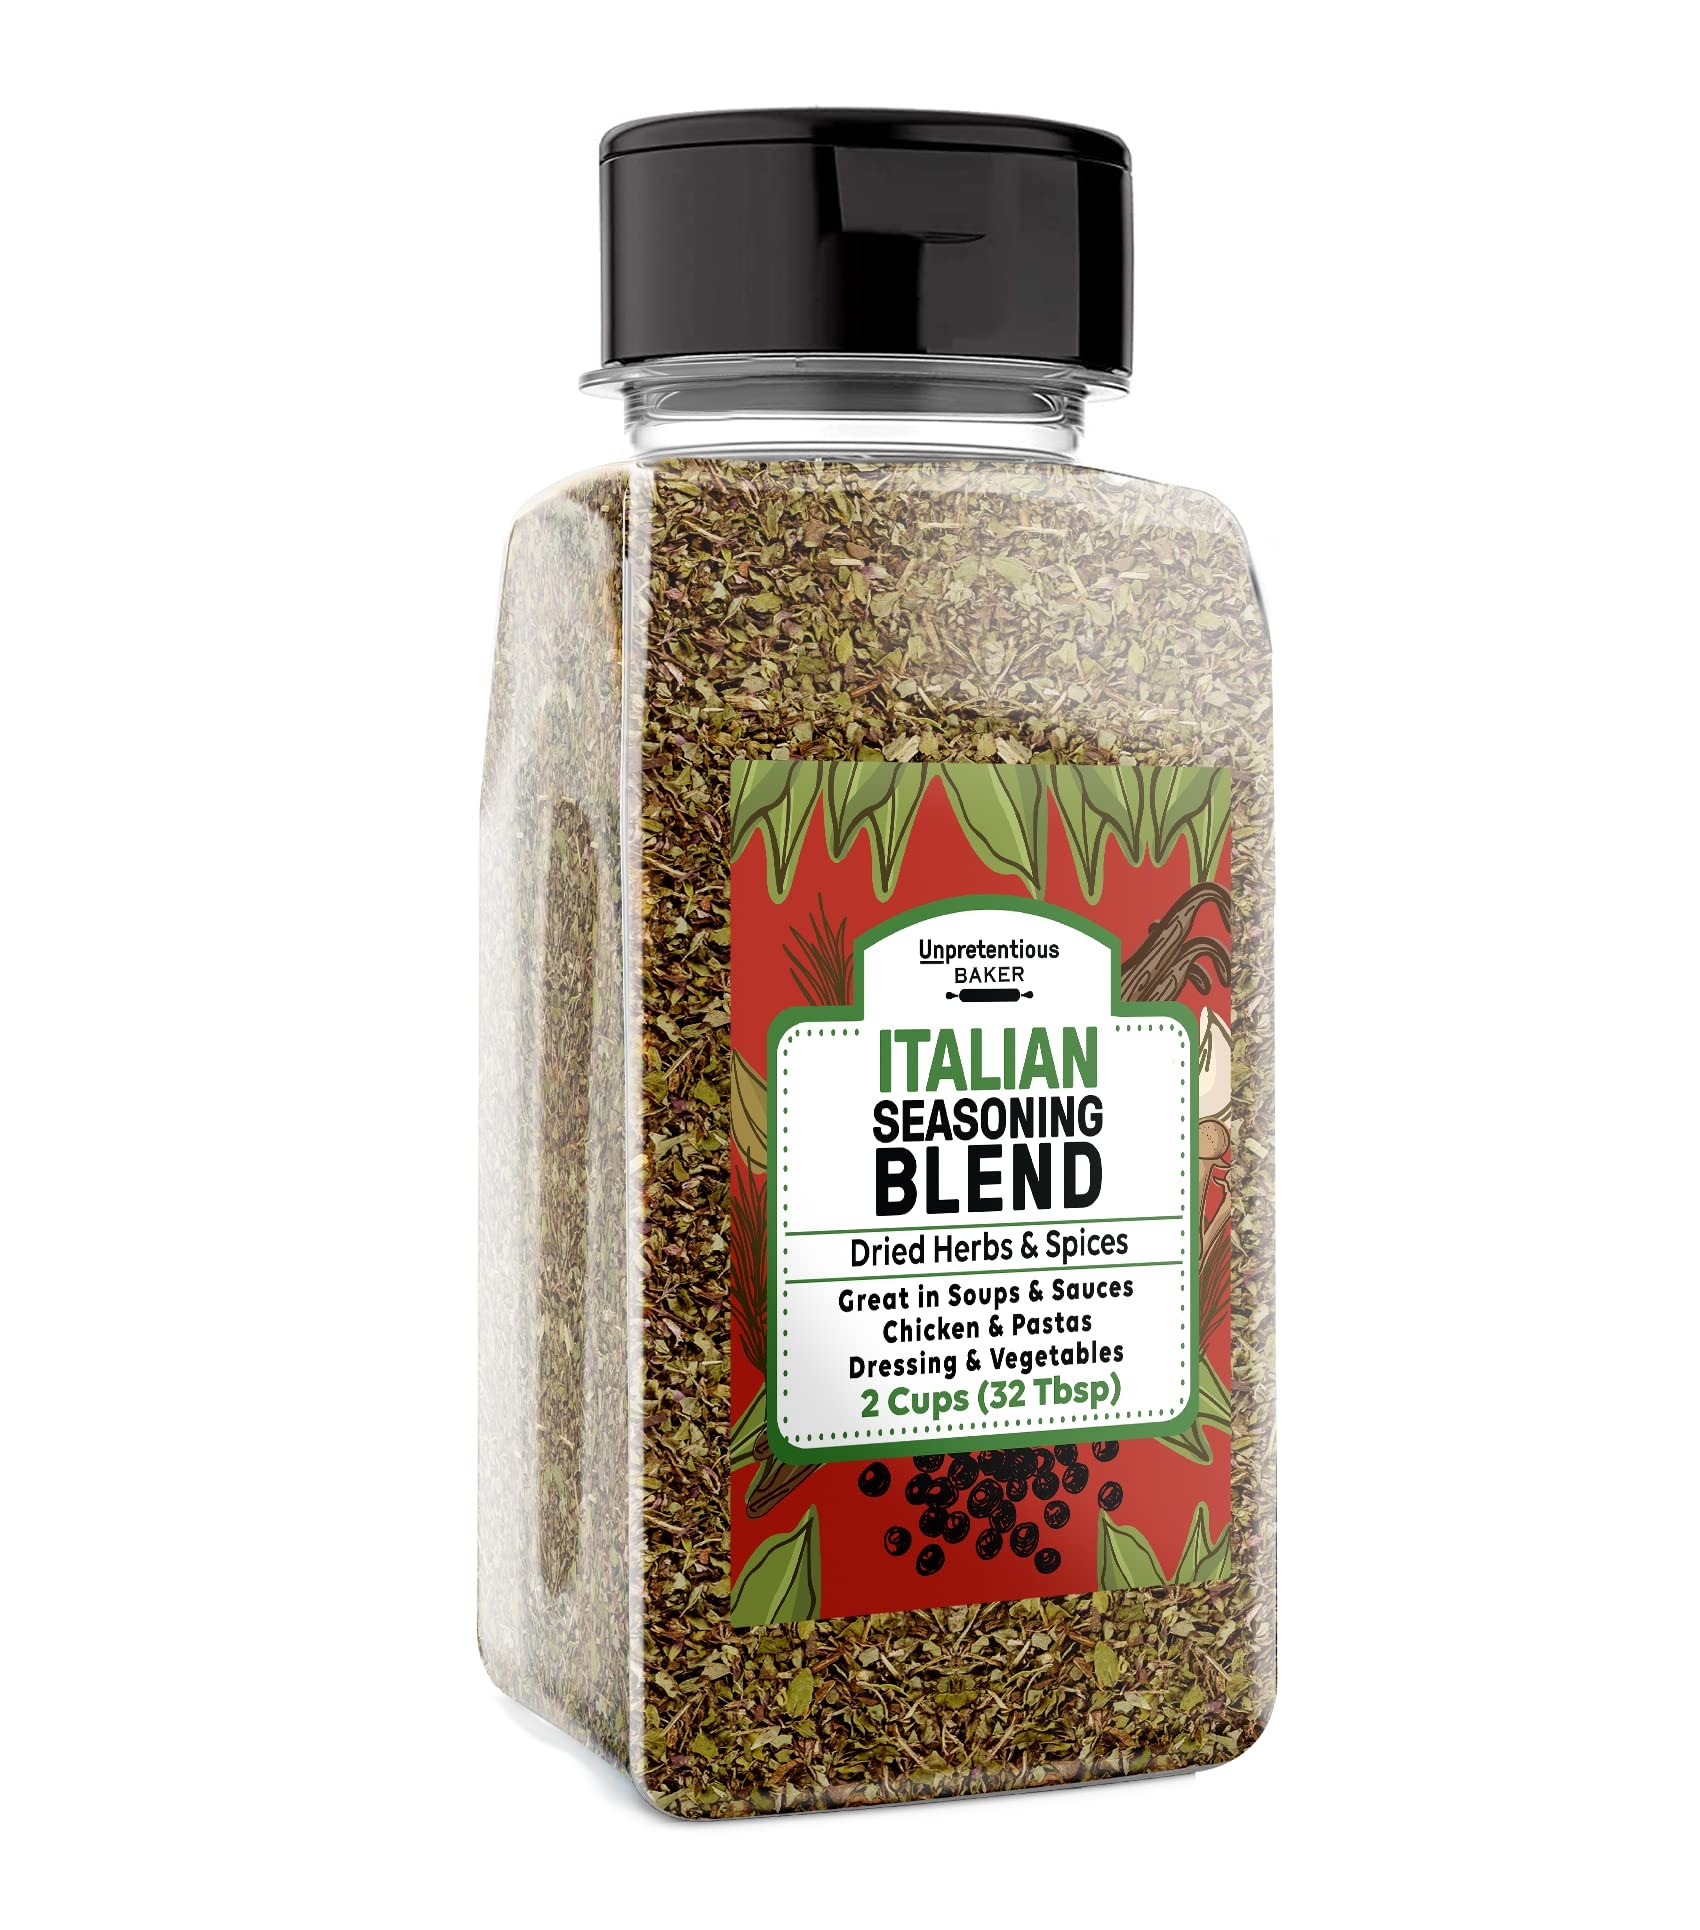
Item Name: Unpretentious Italian Seasoning (2 Cups) Great in Soups & Sauces, Delicious Seasoning Blend
Bullet Point 1: Unpretentious Baker Italian Seasoning
Bullet Point 2: Our Italian Seasoning is a blend of Basil, Marjoram, Oregano, Thyme, Rosemary and Parsley
Bullet Point 3: Great addition in soups, sauces and dressings
Bullet Point 4: Reusable container: perfect for kitchen organization
Bullet Point 5: Packaged in the USA
Value: 1.0
Unit: Count

Price: 13.71